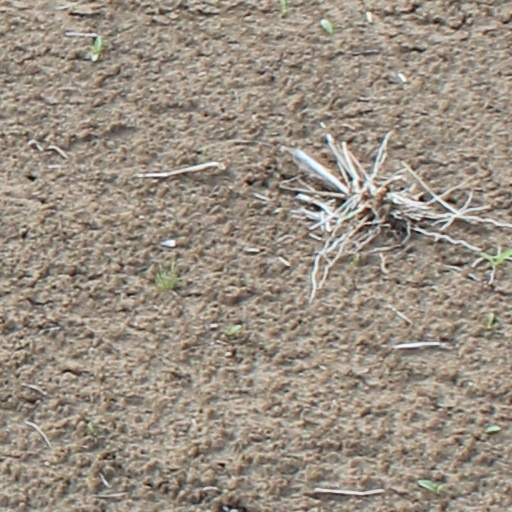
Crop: wheat